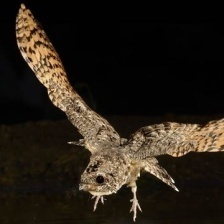
Species: COMMON POORWILL
Scientific name: PHALAENOPTILUS NUTTALLII